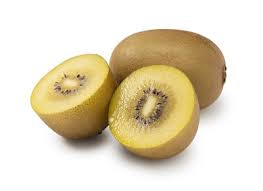
Label: Kiwi